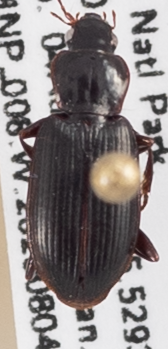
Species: Calathus advena
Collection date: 2020-07-21
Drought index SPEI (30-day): -1.118
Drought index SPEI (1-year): -1.082
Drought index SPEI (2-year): -0.86